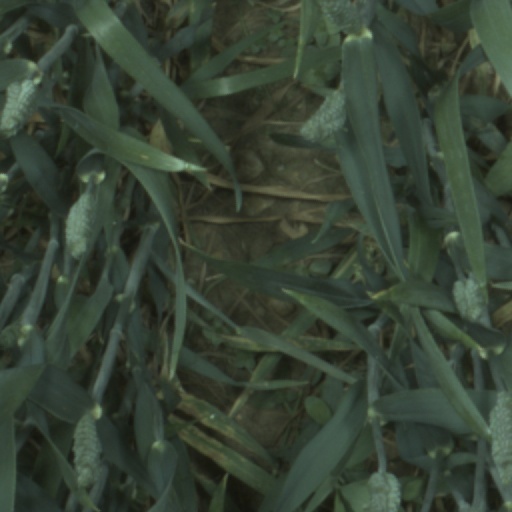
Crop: wheat